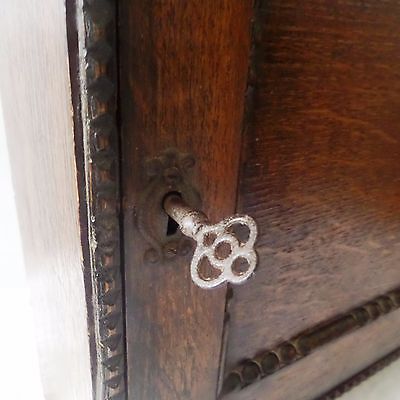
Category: cabinet